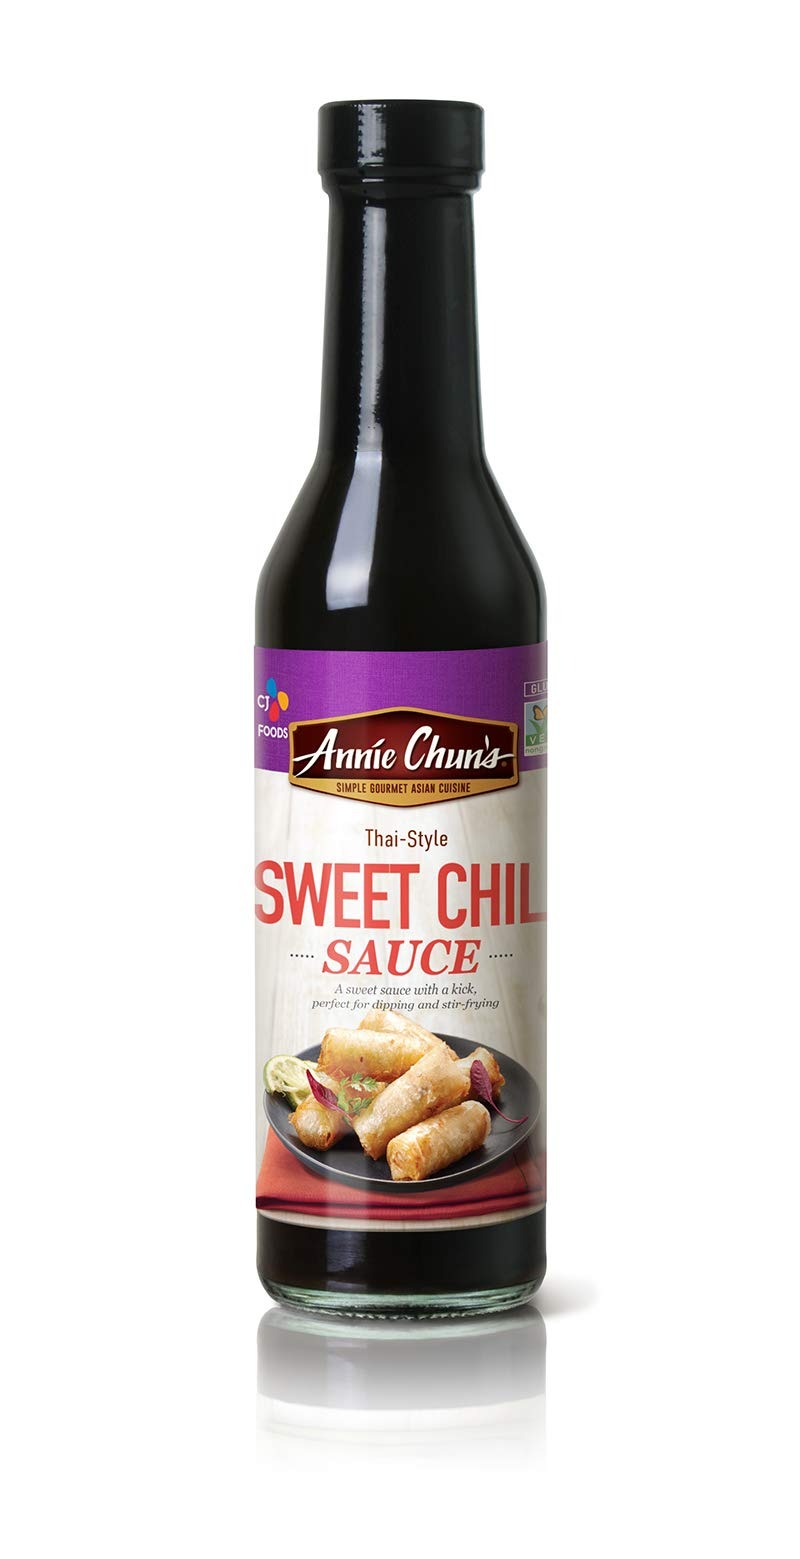
Item Name: Annie Chun's Thai-Style Sweet Chili Sauce, Non-GMO, 10.9 Fl Oz (Pack of 6)
Bullet Point: Annie Chun's Thai-Style Sweet Chili Sauce, Non-GMO, 10.9 Fl Oz (Pack of 6)
Value: 65.4
Unit: Ounce

Price: 24.24